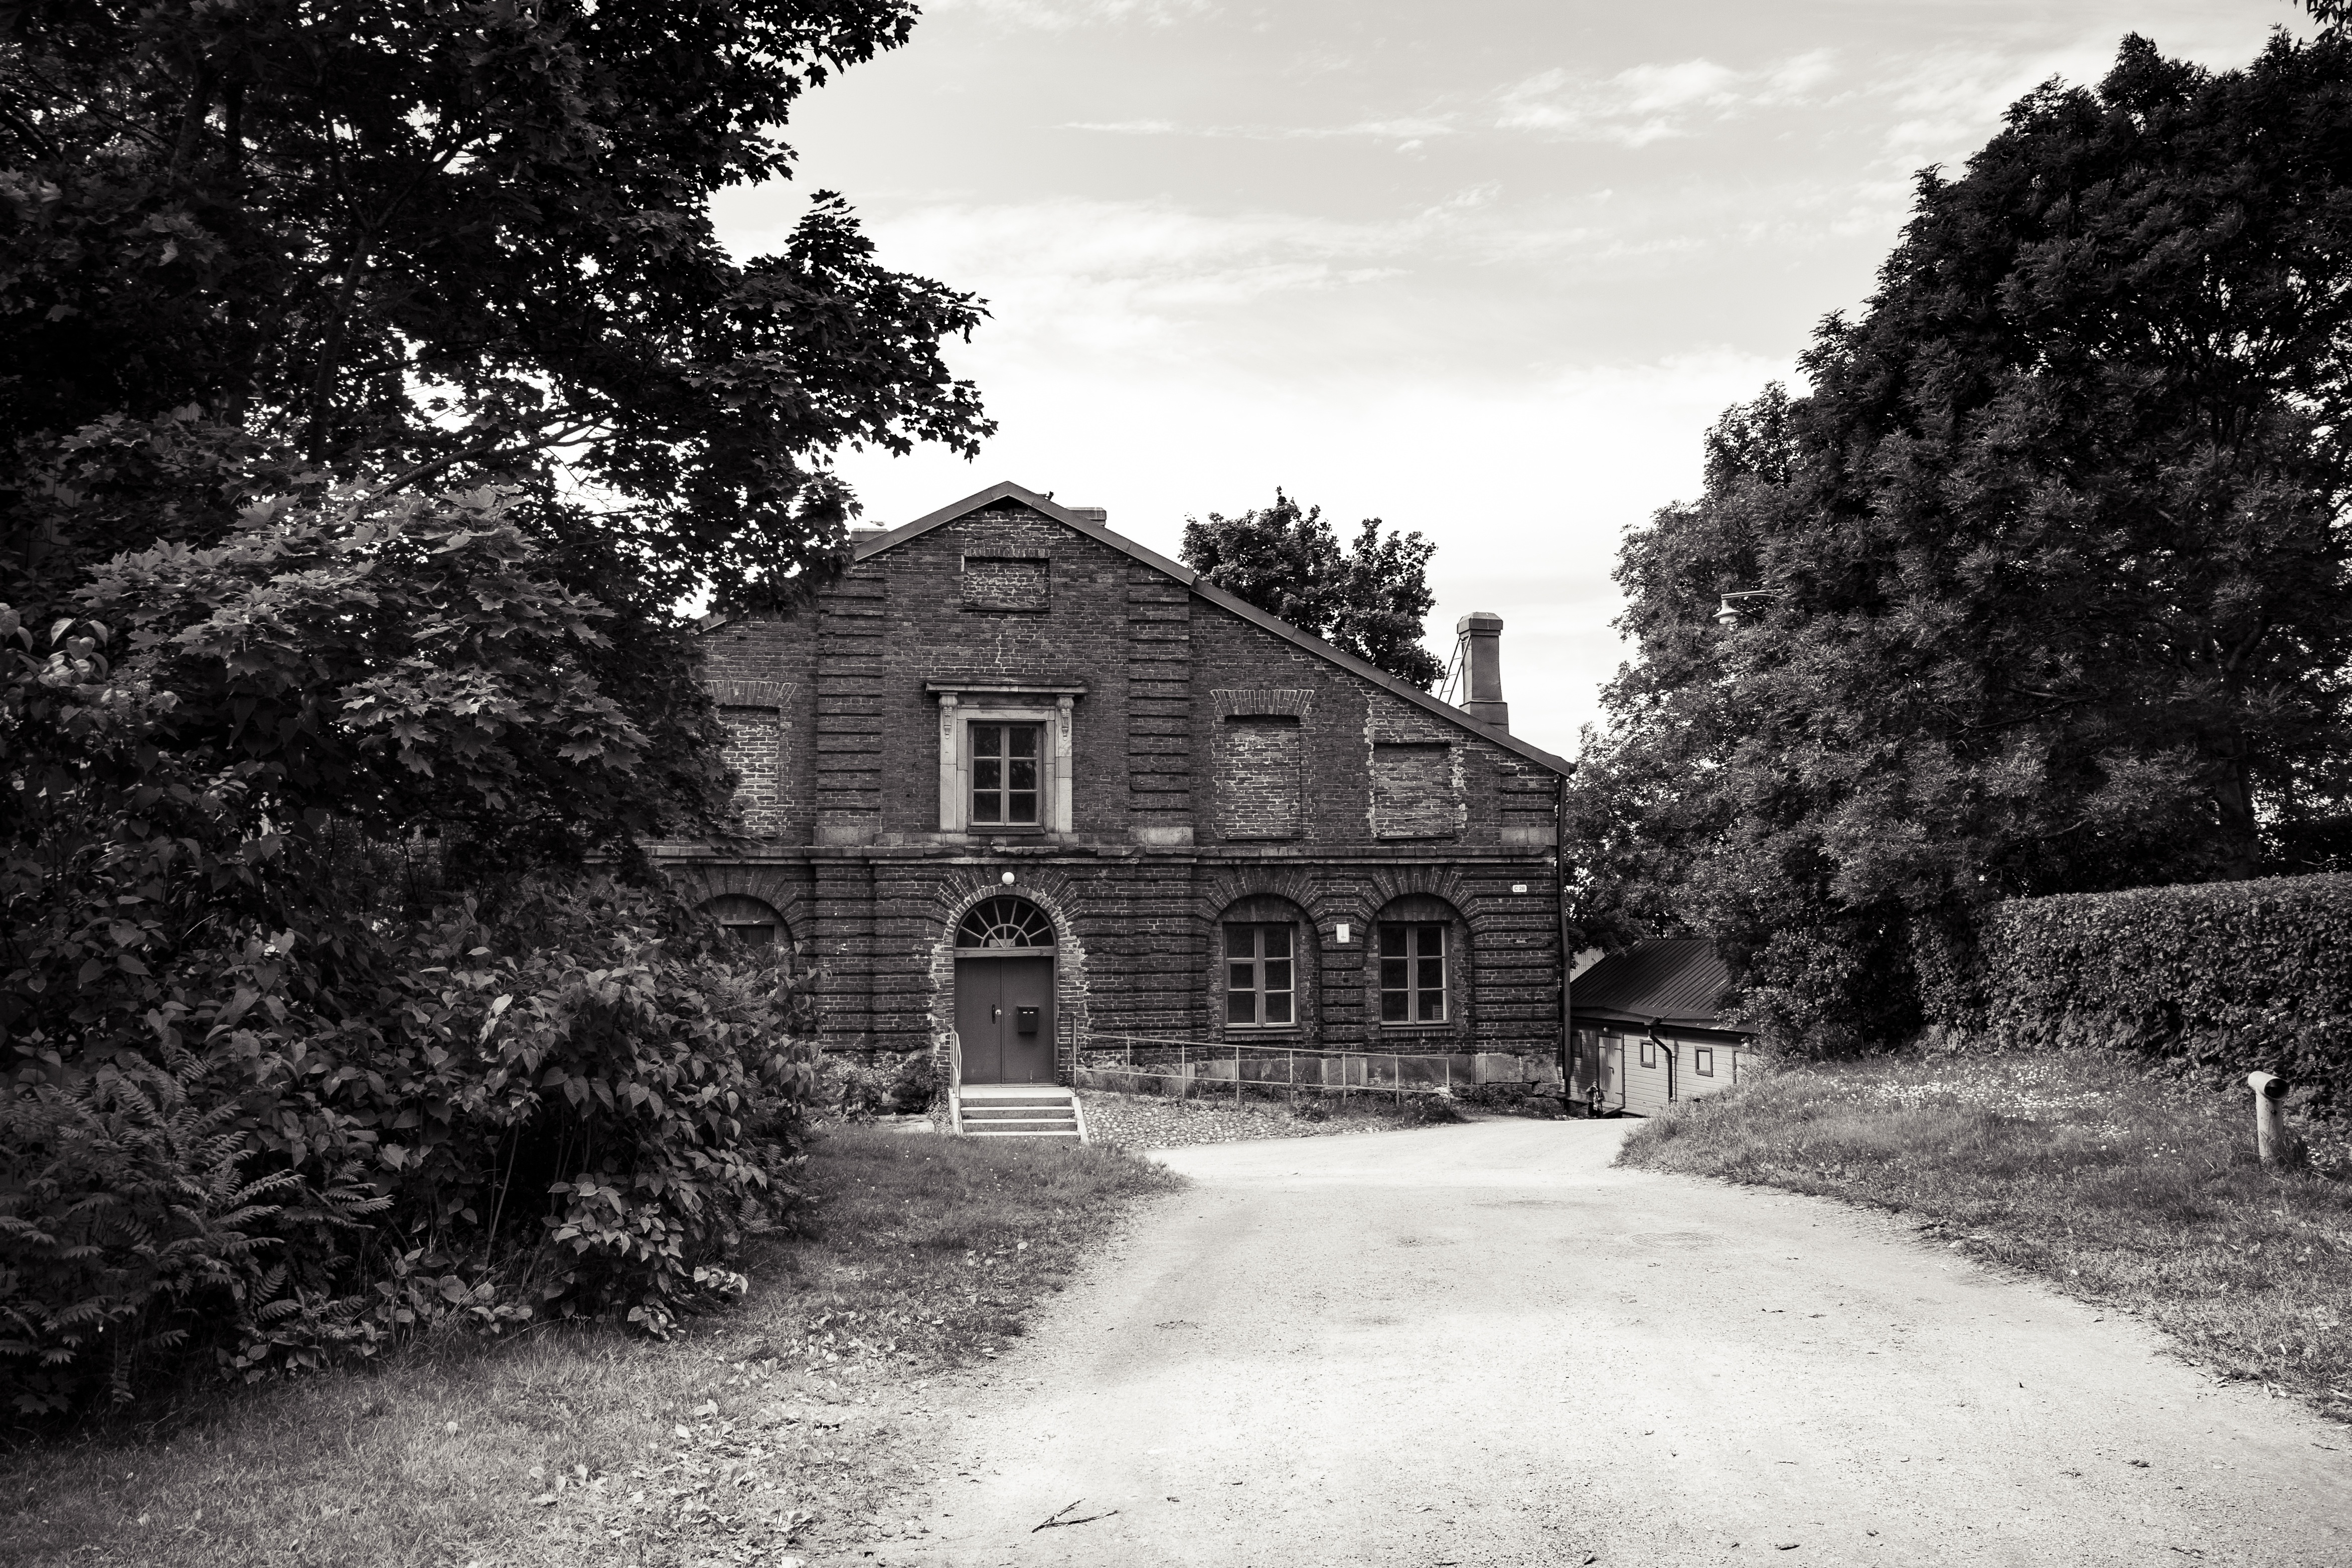
tree, snow, winter, black and white, house, building, home, backyard, monochrome, suomenlinna, estate, rural area, damn church hall, monochrome photography, residential area, woody plant